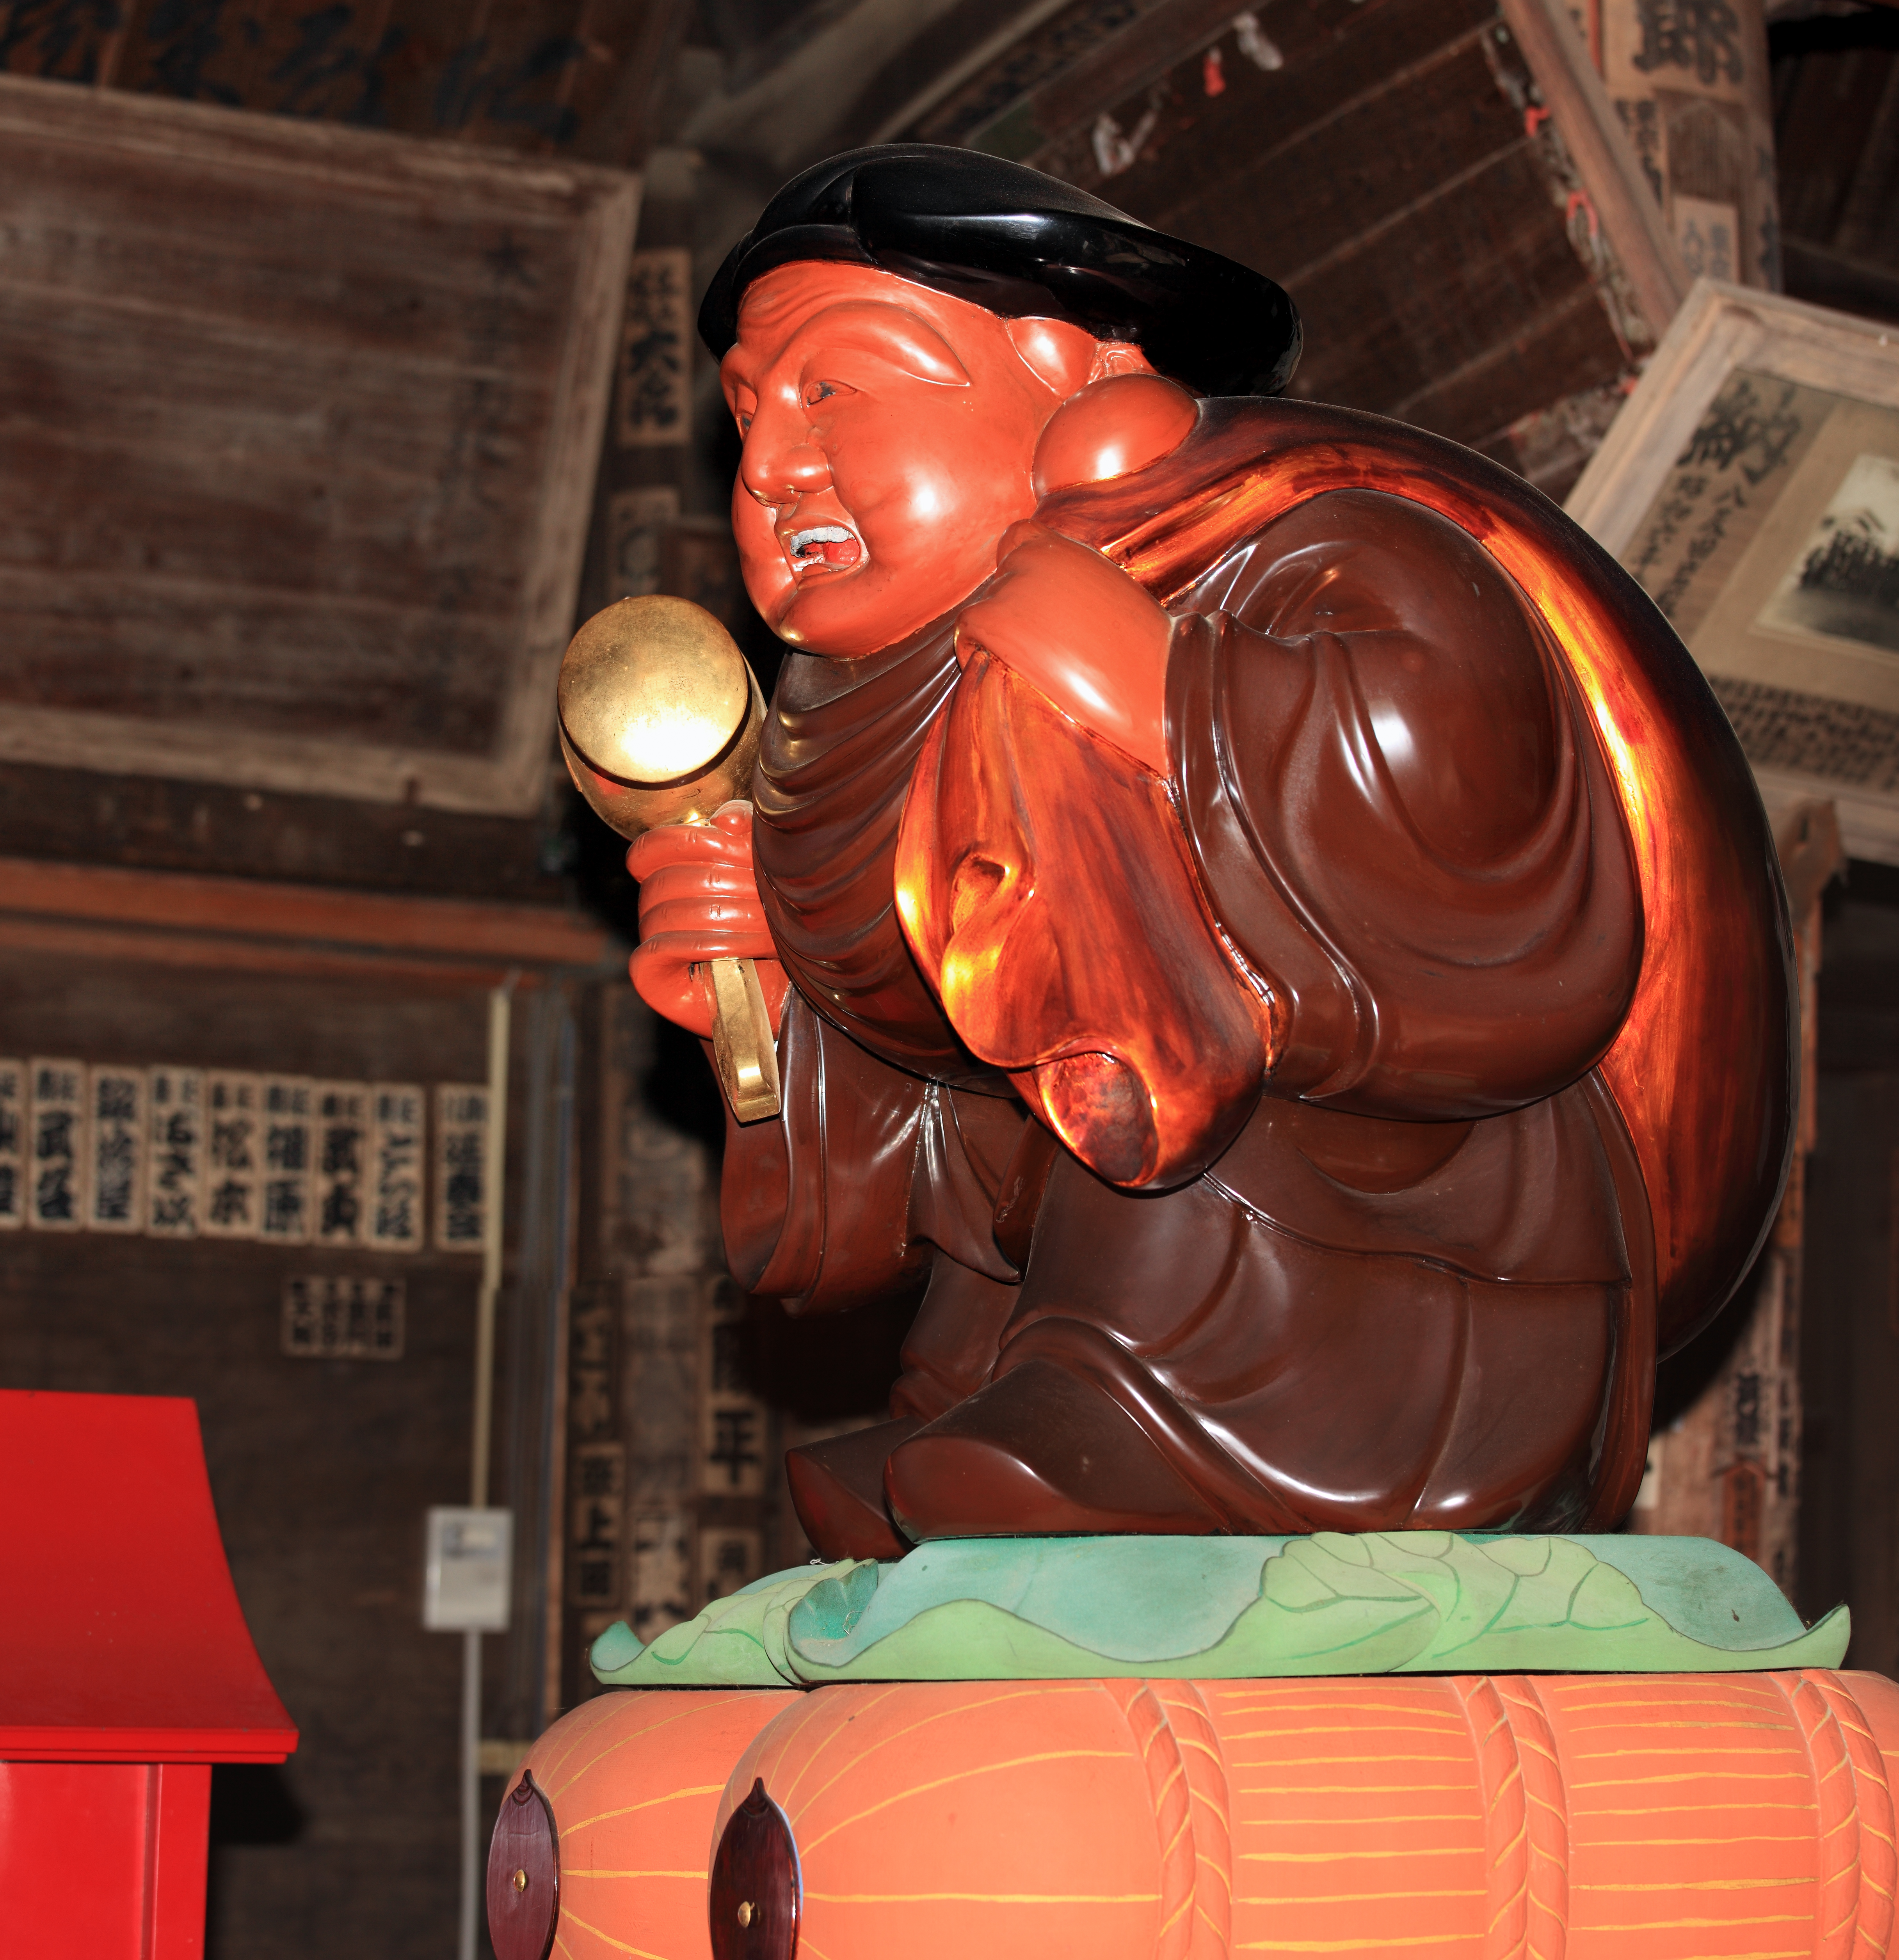
panorama, high, red, art, temple, photomerge, 5d, hires, markii, pano, hi, res, resolution, stitch, saitama, hikigun, anrakuji, yoshimi, mah k la